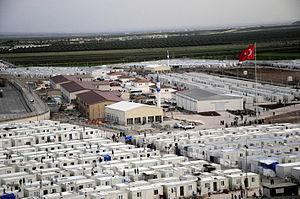
Le camp de Kilis est un camp de réfugiés situé en Turquie, près de la frontière syrienne au niveau de la ville d'Azaz et de son checkpoint. Il a ouvert en 2012 et en 2016 compte 13 000 réfugiés. Il est géré par un organisme étatique turc.